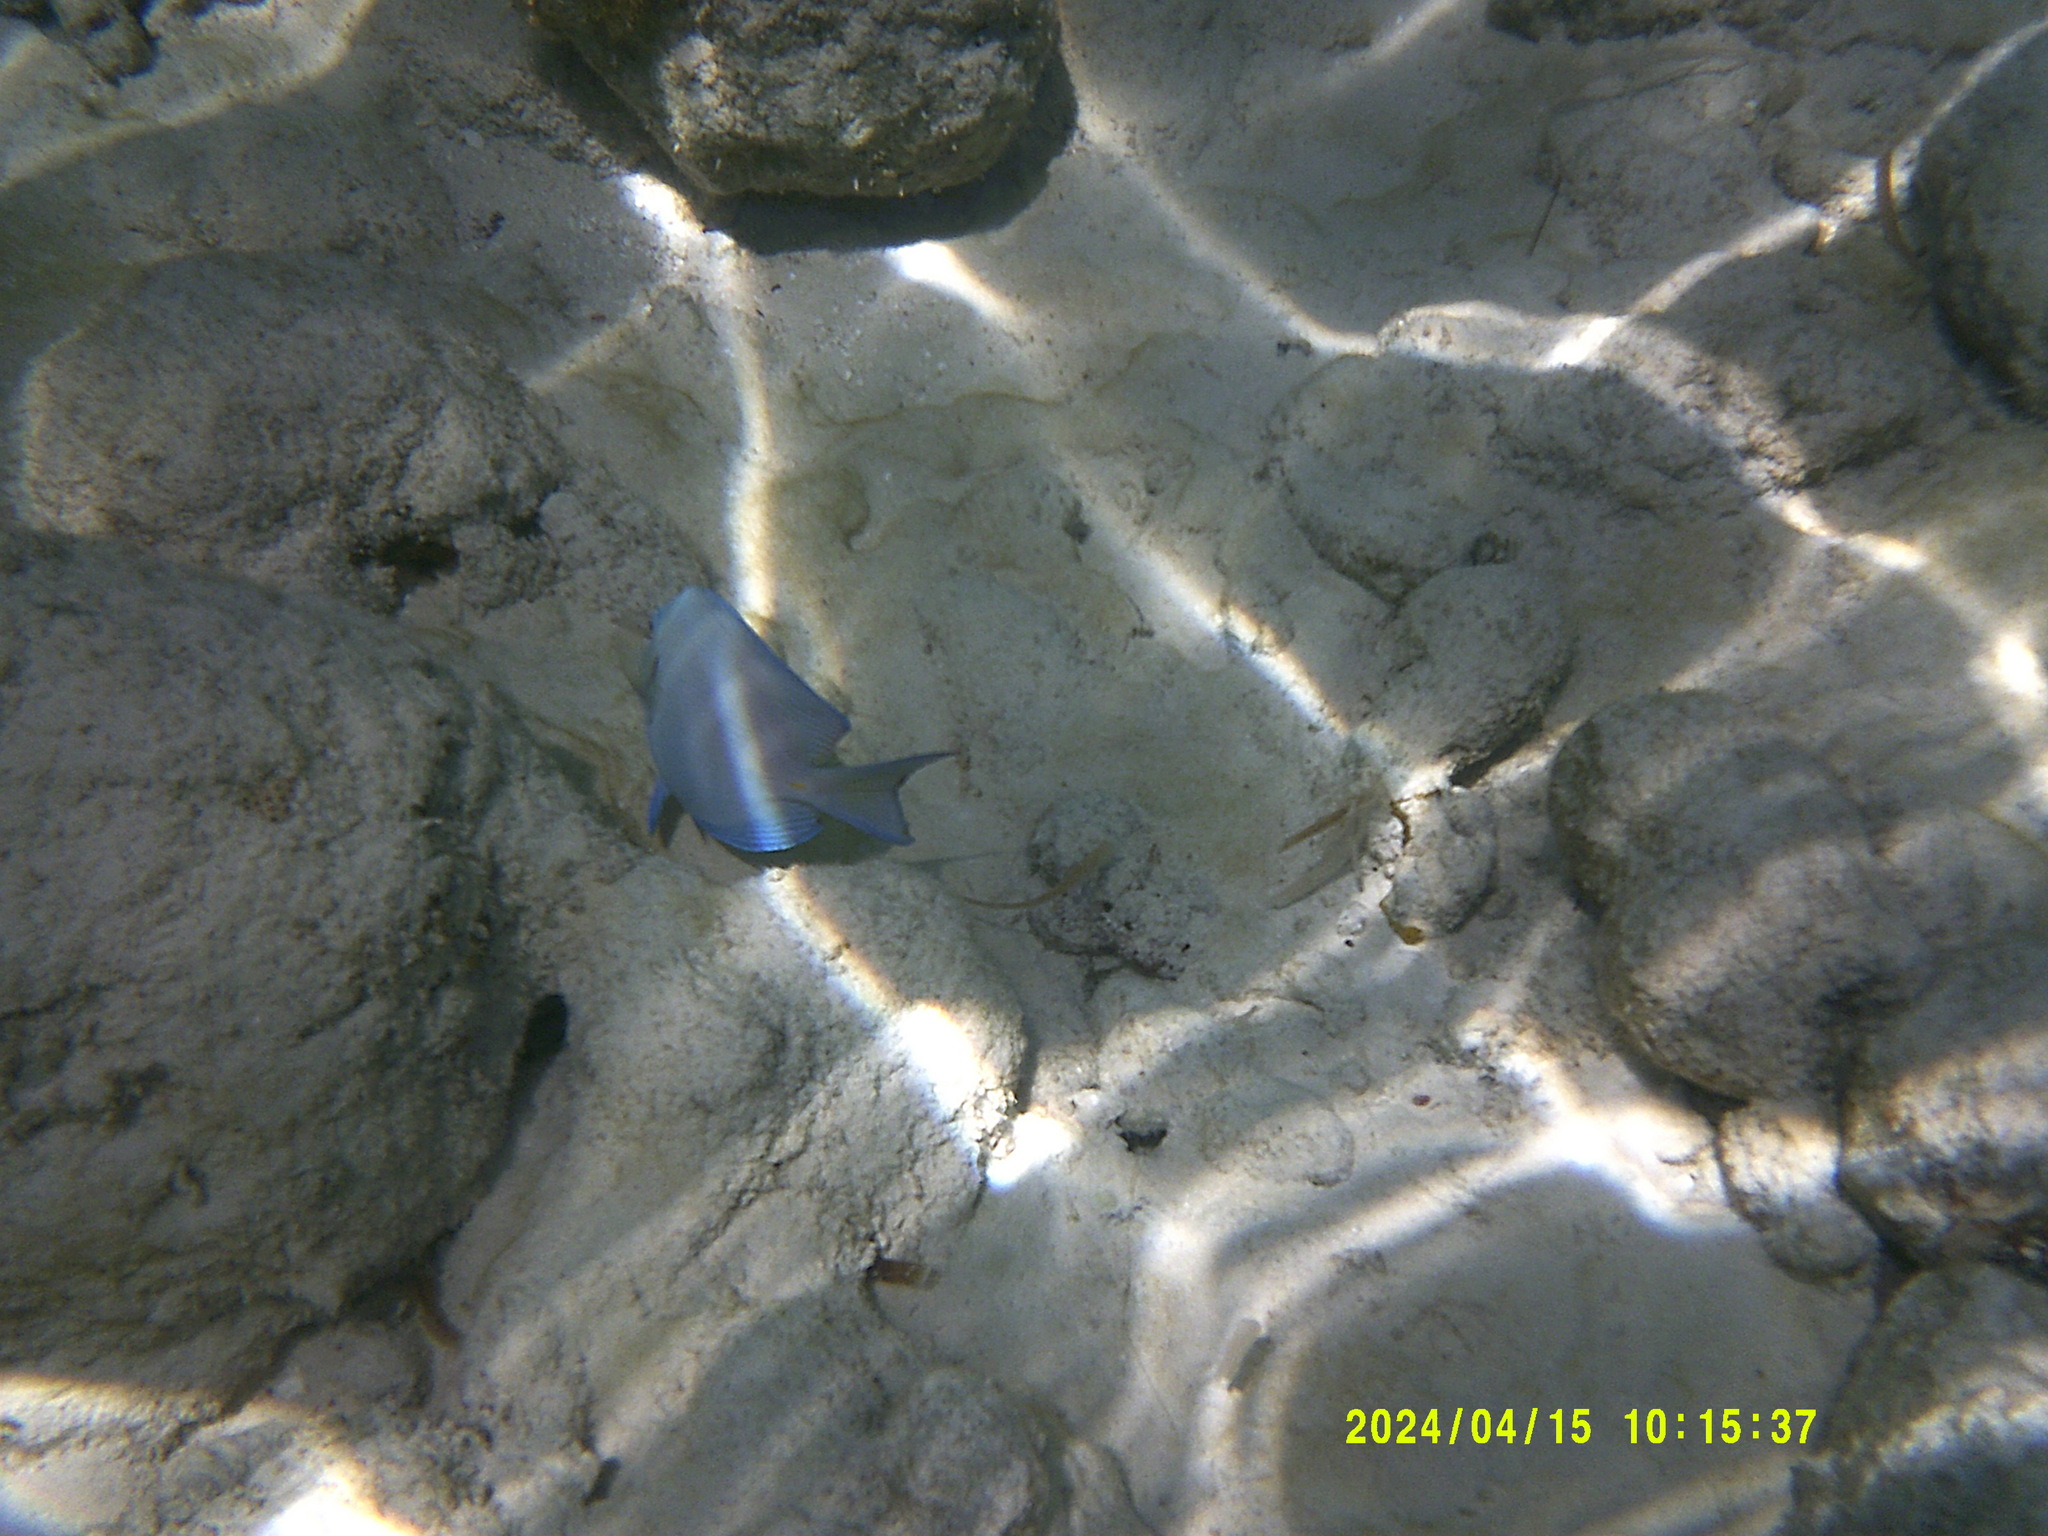
Acanthurus coeruleus (Atlantic Blue Tang)